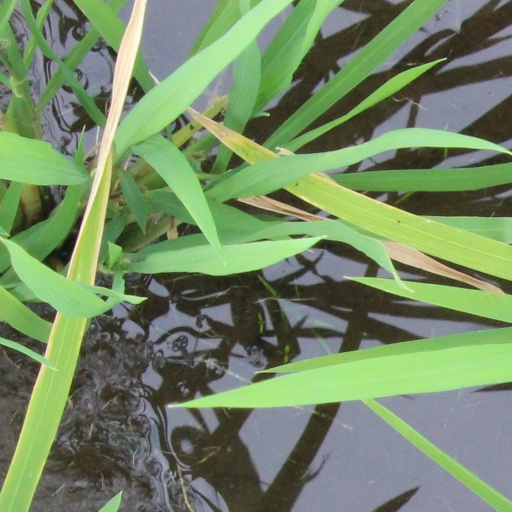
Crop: rice